Downtown Dallas

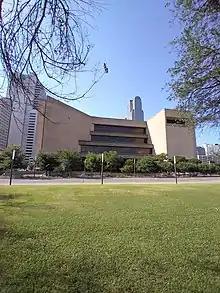
J. Erik Jonsson Central Library.

Downtown Dallas is surrounded by a major highway loop composed of, from the north and clockwise, Spur 366 (Woodall Rodgers Freeway), unsigned Interstate 345 (connecting U.S. Highway 75 (Central Expressway) to the north and Interstate 45 to the south), Interstate 30, and Interstate 35E. The loop is the center of Dallas's hub-and-spoke highway system, which can be likened to a wagon wheel. U.S. Highway 67 is carried through downtown on Interstate 35E to the south and Interstate 30 to the east, and U.S. Highway 175 and the Dallas North Tollway join with other major highways within a mile of downtown.